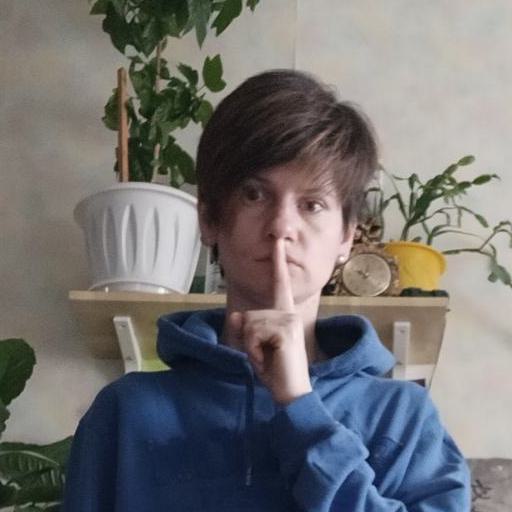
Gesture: mute